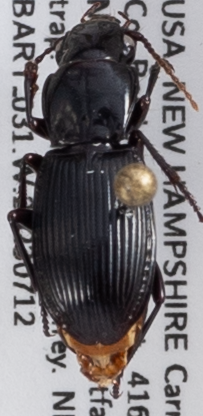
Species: Pterostichus rostratus
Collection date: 2023-07-12
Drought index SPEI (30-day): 1.834
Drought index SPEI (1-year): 1.28
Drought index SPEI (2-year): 0.438